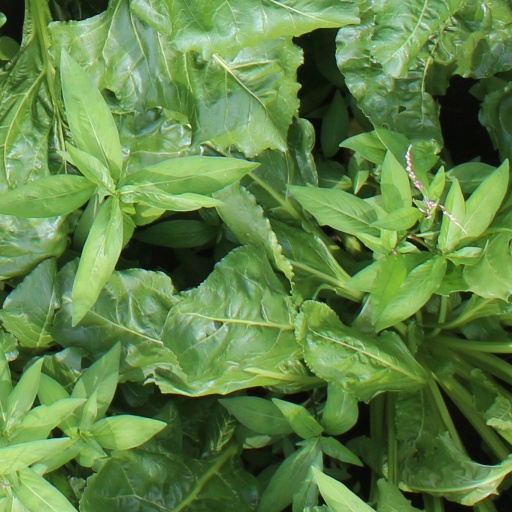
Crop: sugar beet